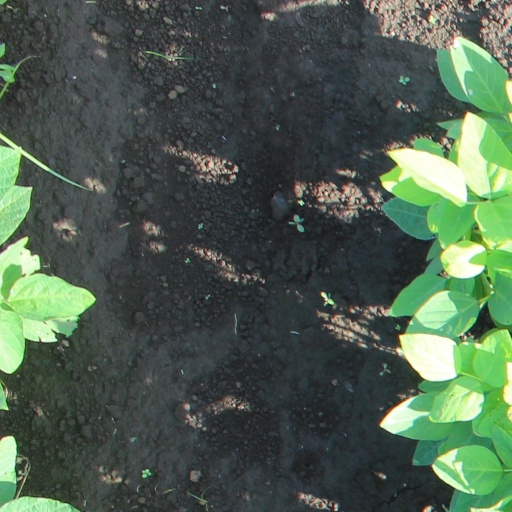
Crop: soybean